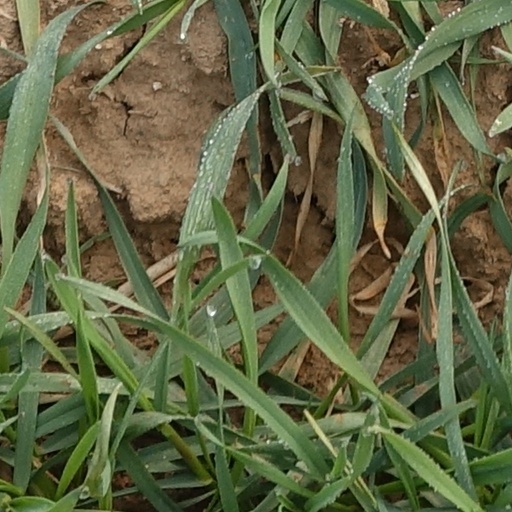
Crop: wheat